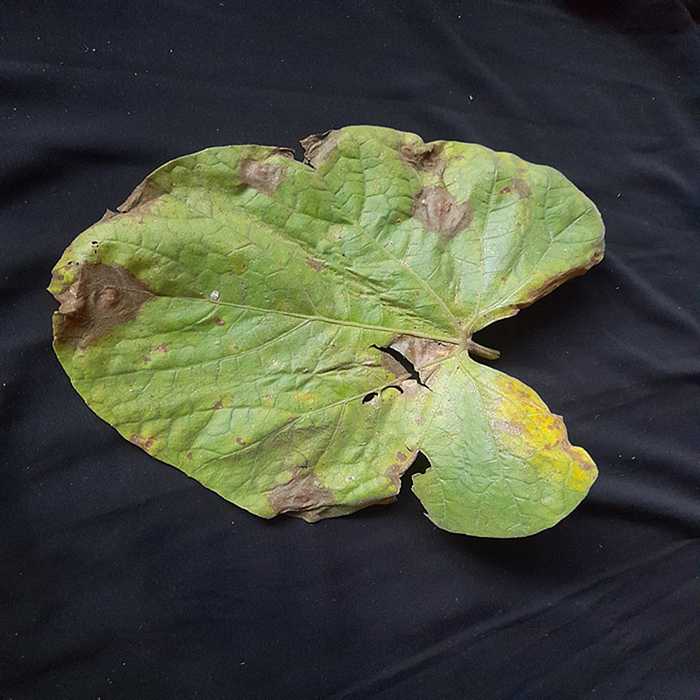
Plant: Bottle gourd
Label: Downey mildew